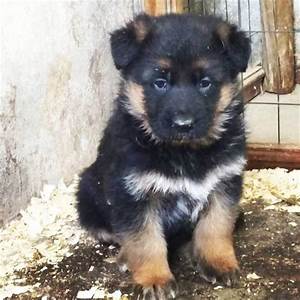
Label: cane